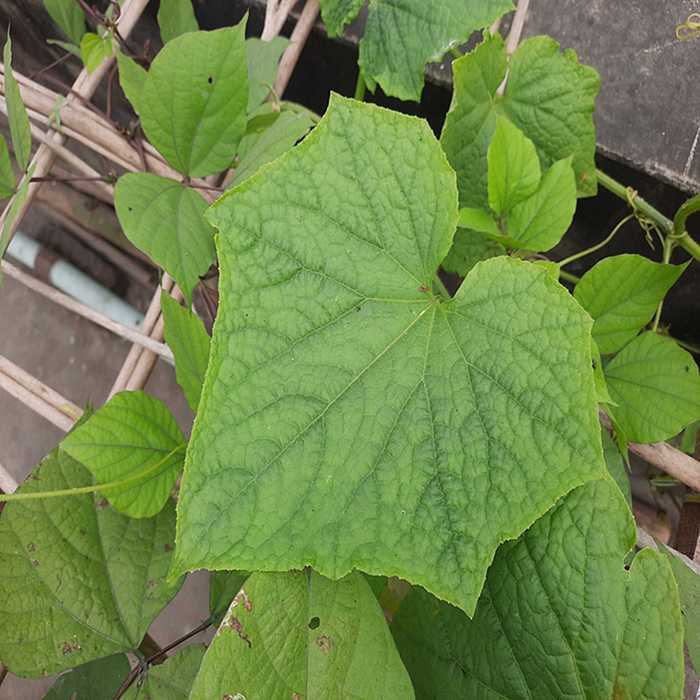
Plant: Cucumber
Label: Fresh leaf